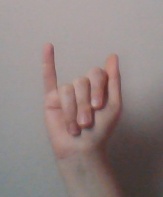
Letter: meem